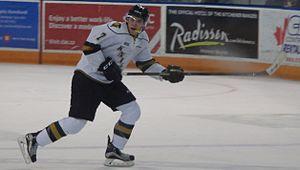
Matthew Tkachuk est un joueur professionnel américain de hockey sur glace. Il évolue au poste d'ailier gauche.